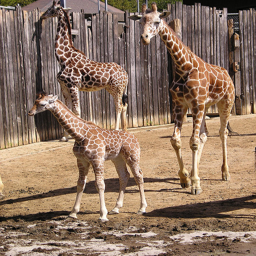
Two adult giraffes and a baby walk along a fence.
Giraffes walking through a fenced in animal pen.
Several giraffes that are walking on some dirt.
A group of giraffes walking along a fence.
Three fenced in giraffes walking in the dirt.